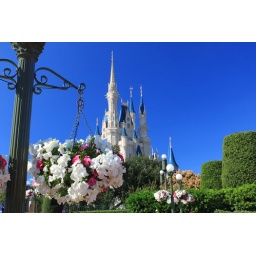
Taken in the plaza rose garden located between cinderella's castle and tomorrowland